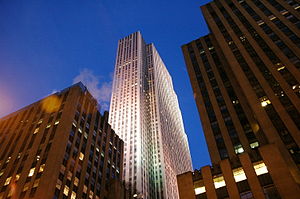
Rockefeller Center
Rockefeller Center med GE-bygningen.
Rockefeller Center er et kompleks af kontor- og forretningsbygninger i New York, i alt 19 bygninger. Rockefeller Center strækker sig over flere kvartaler mellem 48. og 51. gade, og mellem femte og syvende aveny, i hjertet af Midtown på Manhattan.